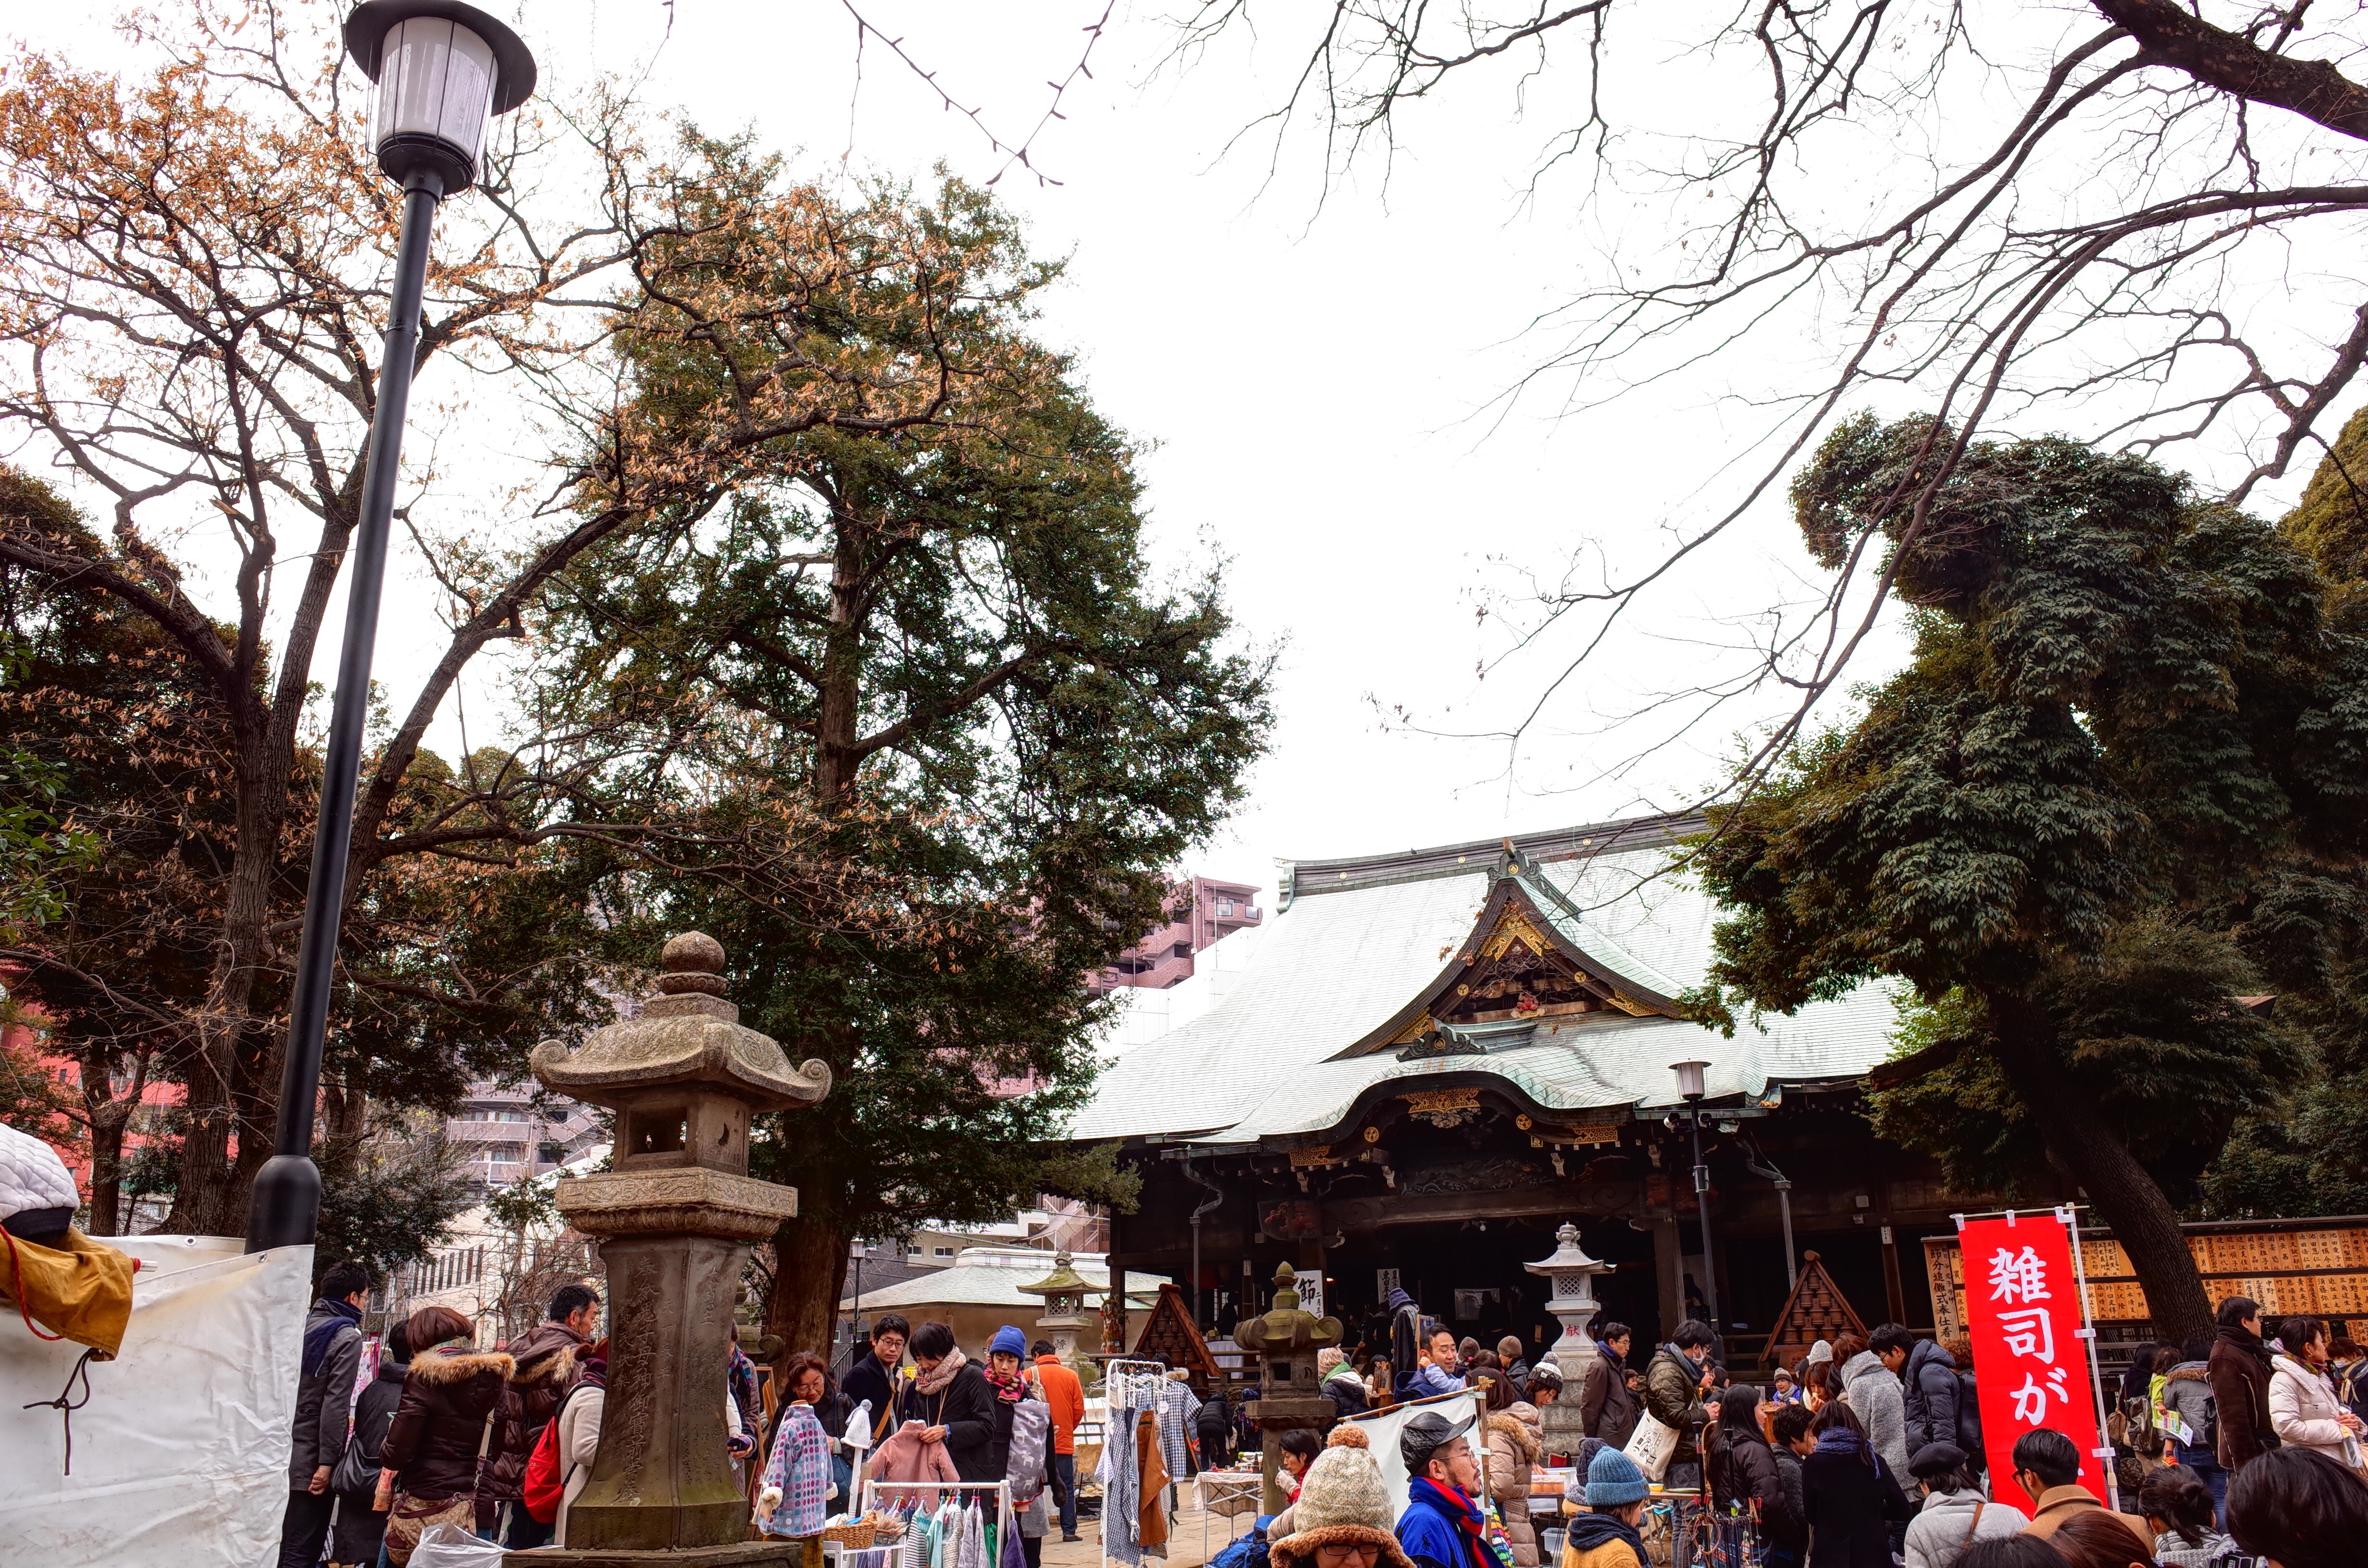
place of worship, festival, temple, shrine